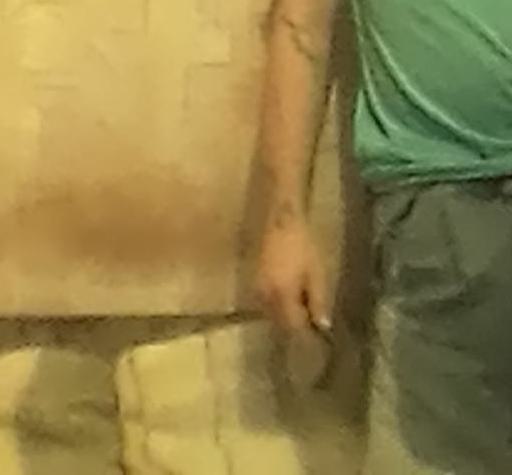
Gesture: no_gesture